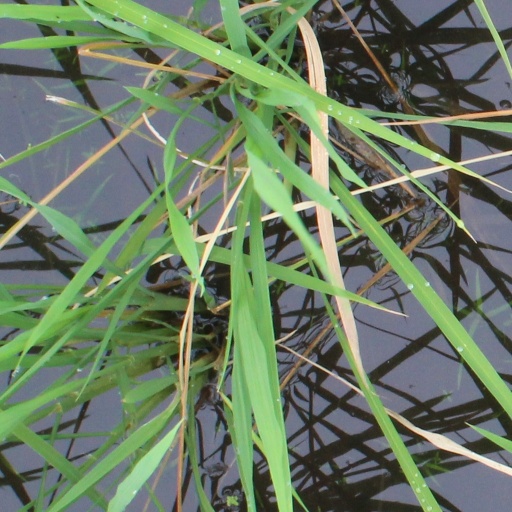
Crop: rice